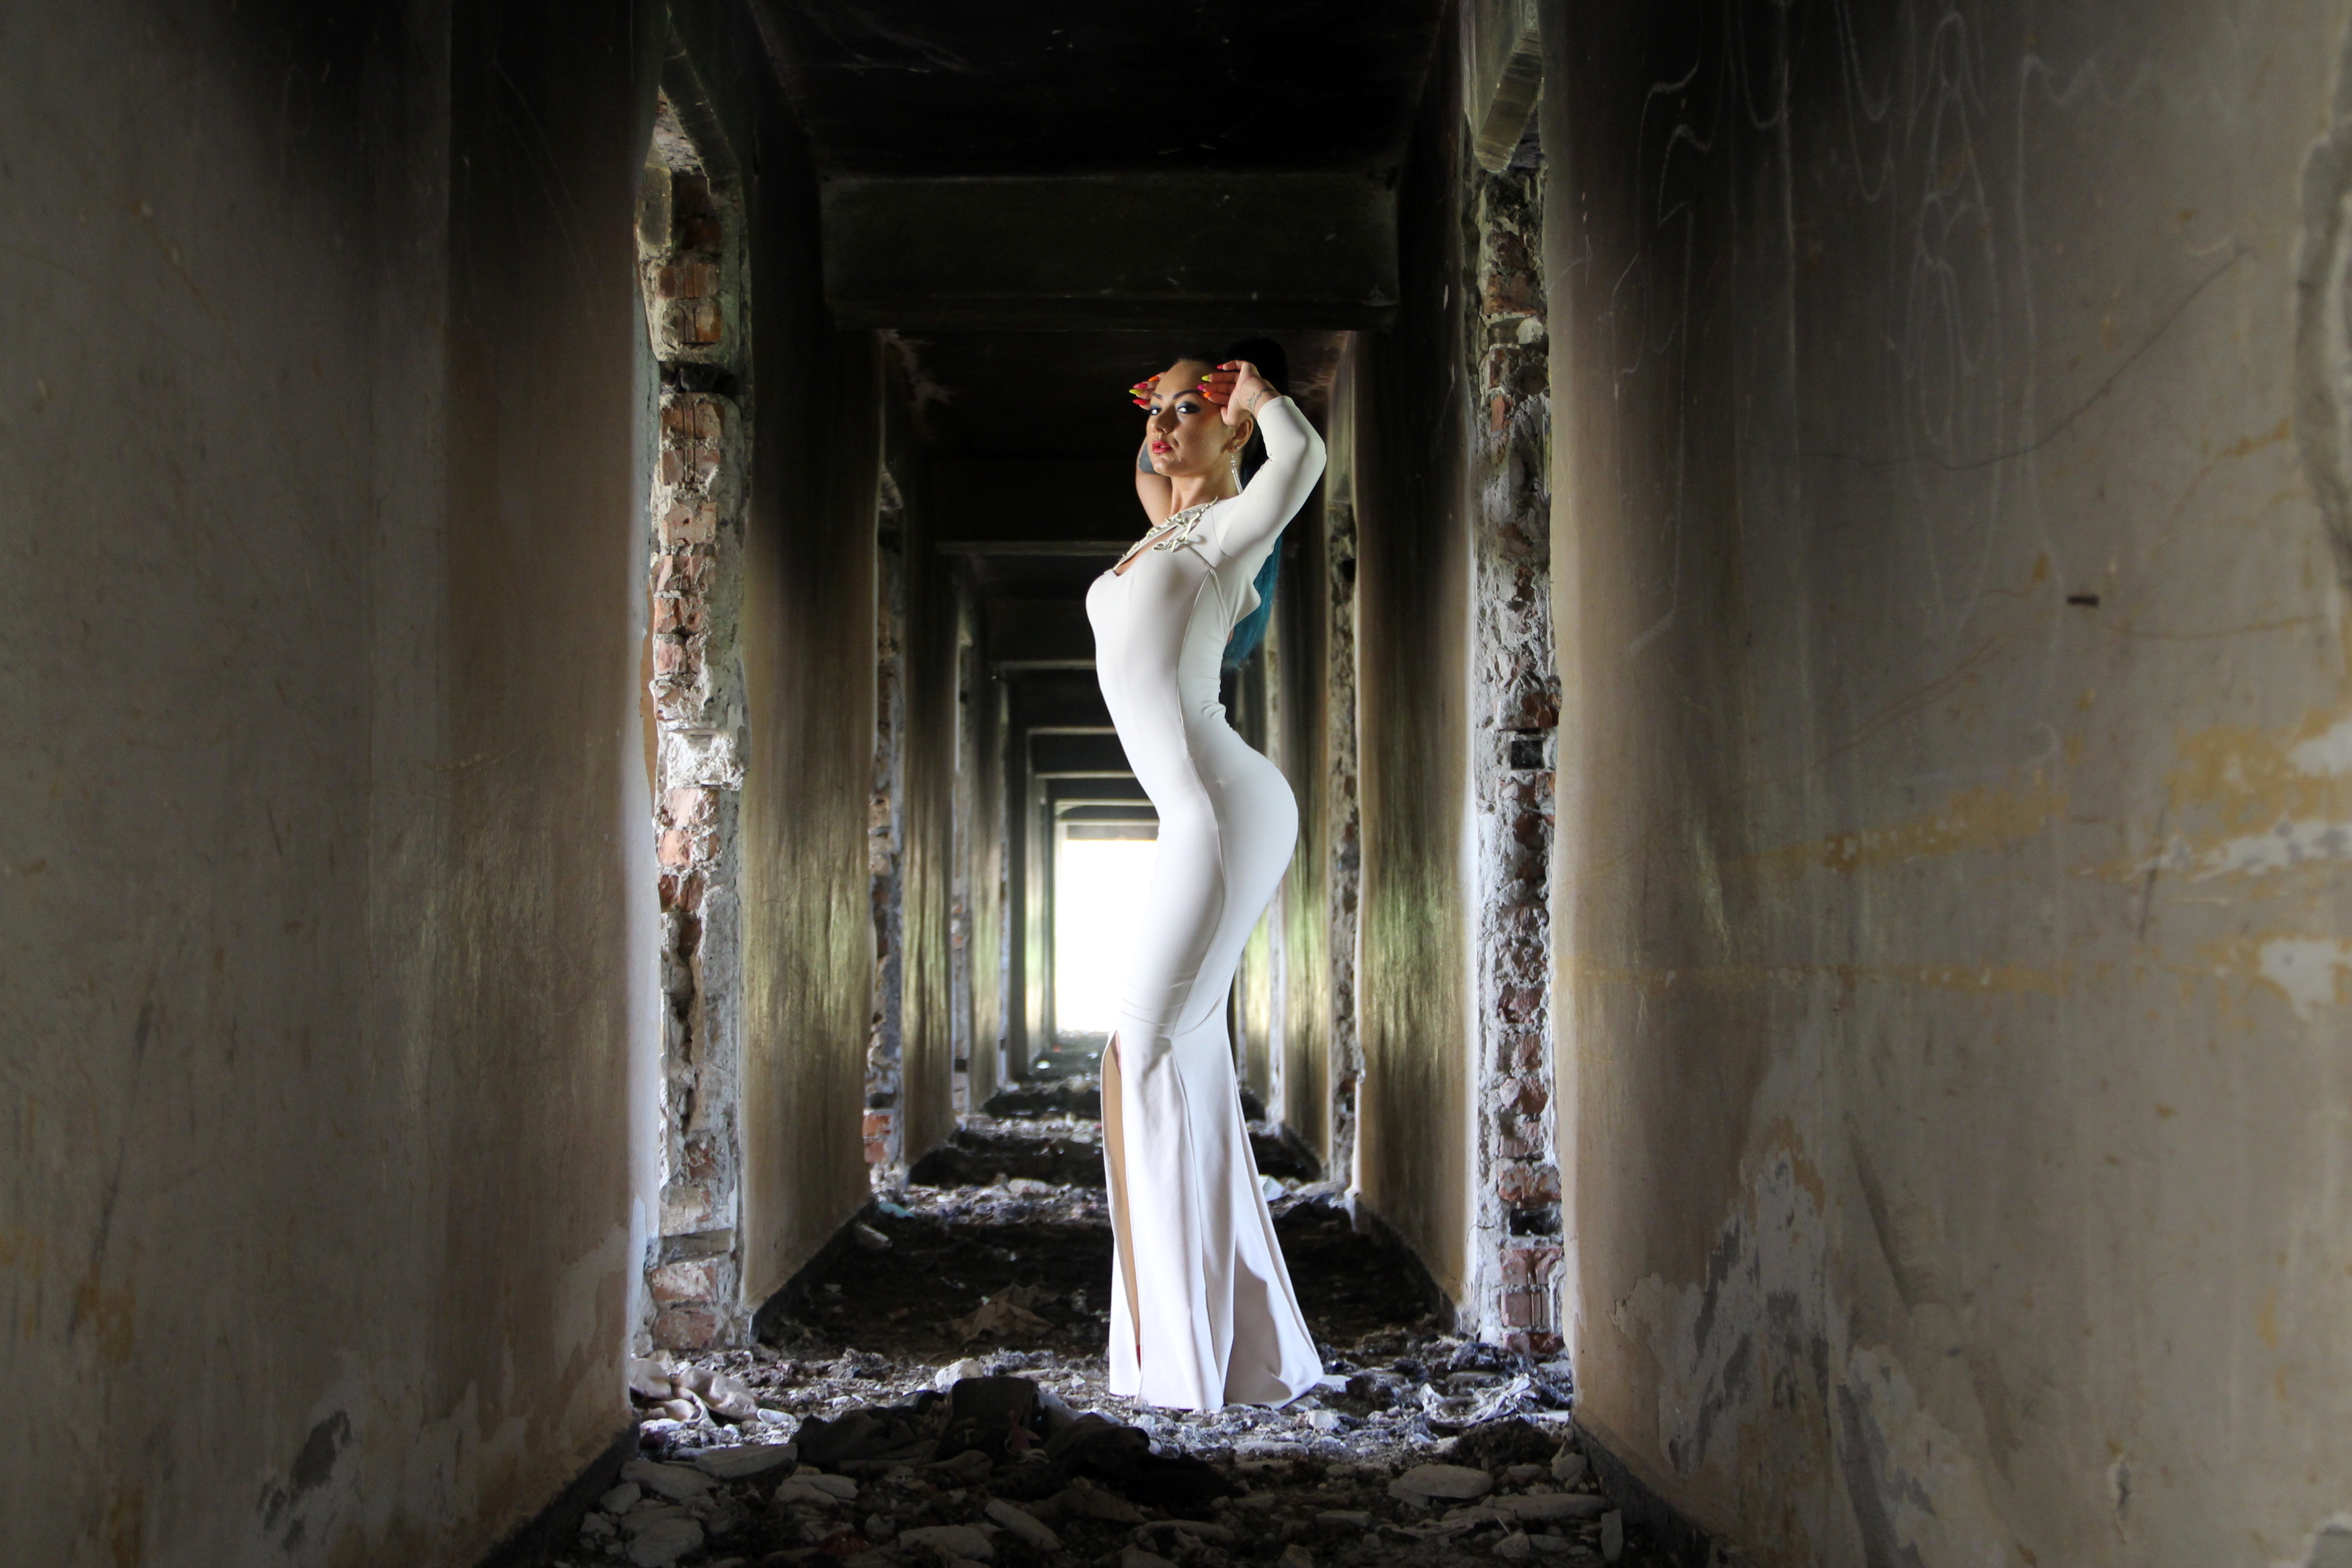
girl, white, photography, model, darkness, fashion, dress, temple, ruins, photograph, image, sensual, forms